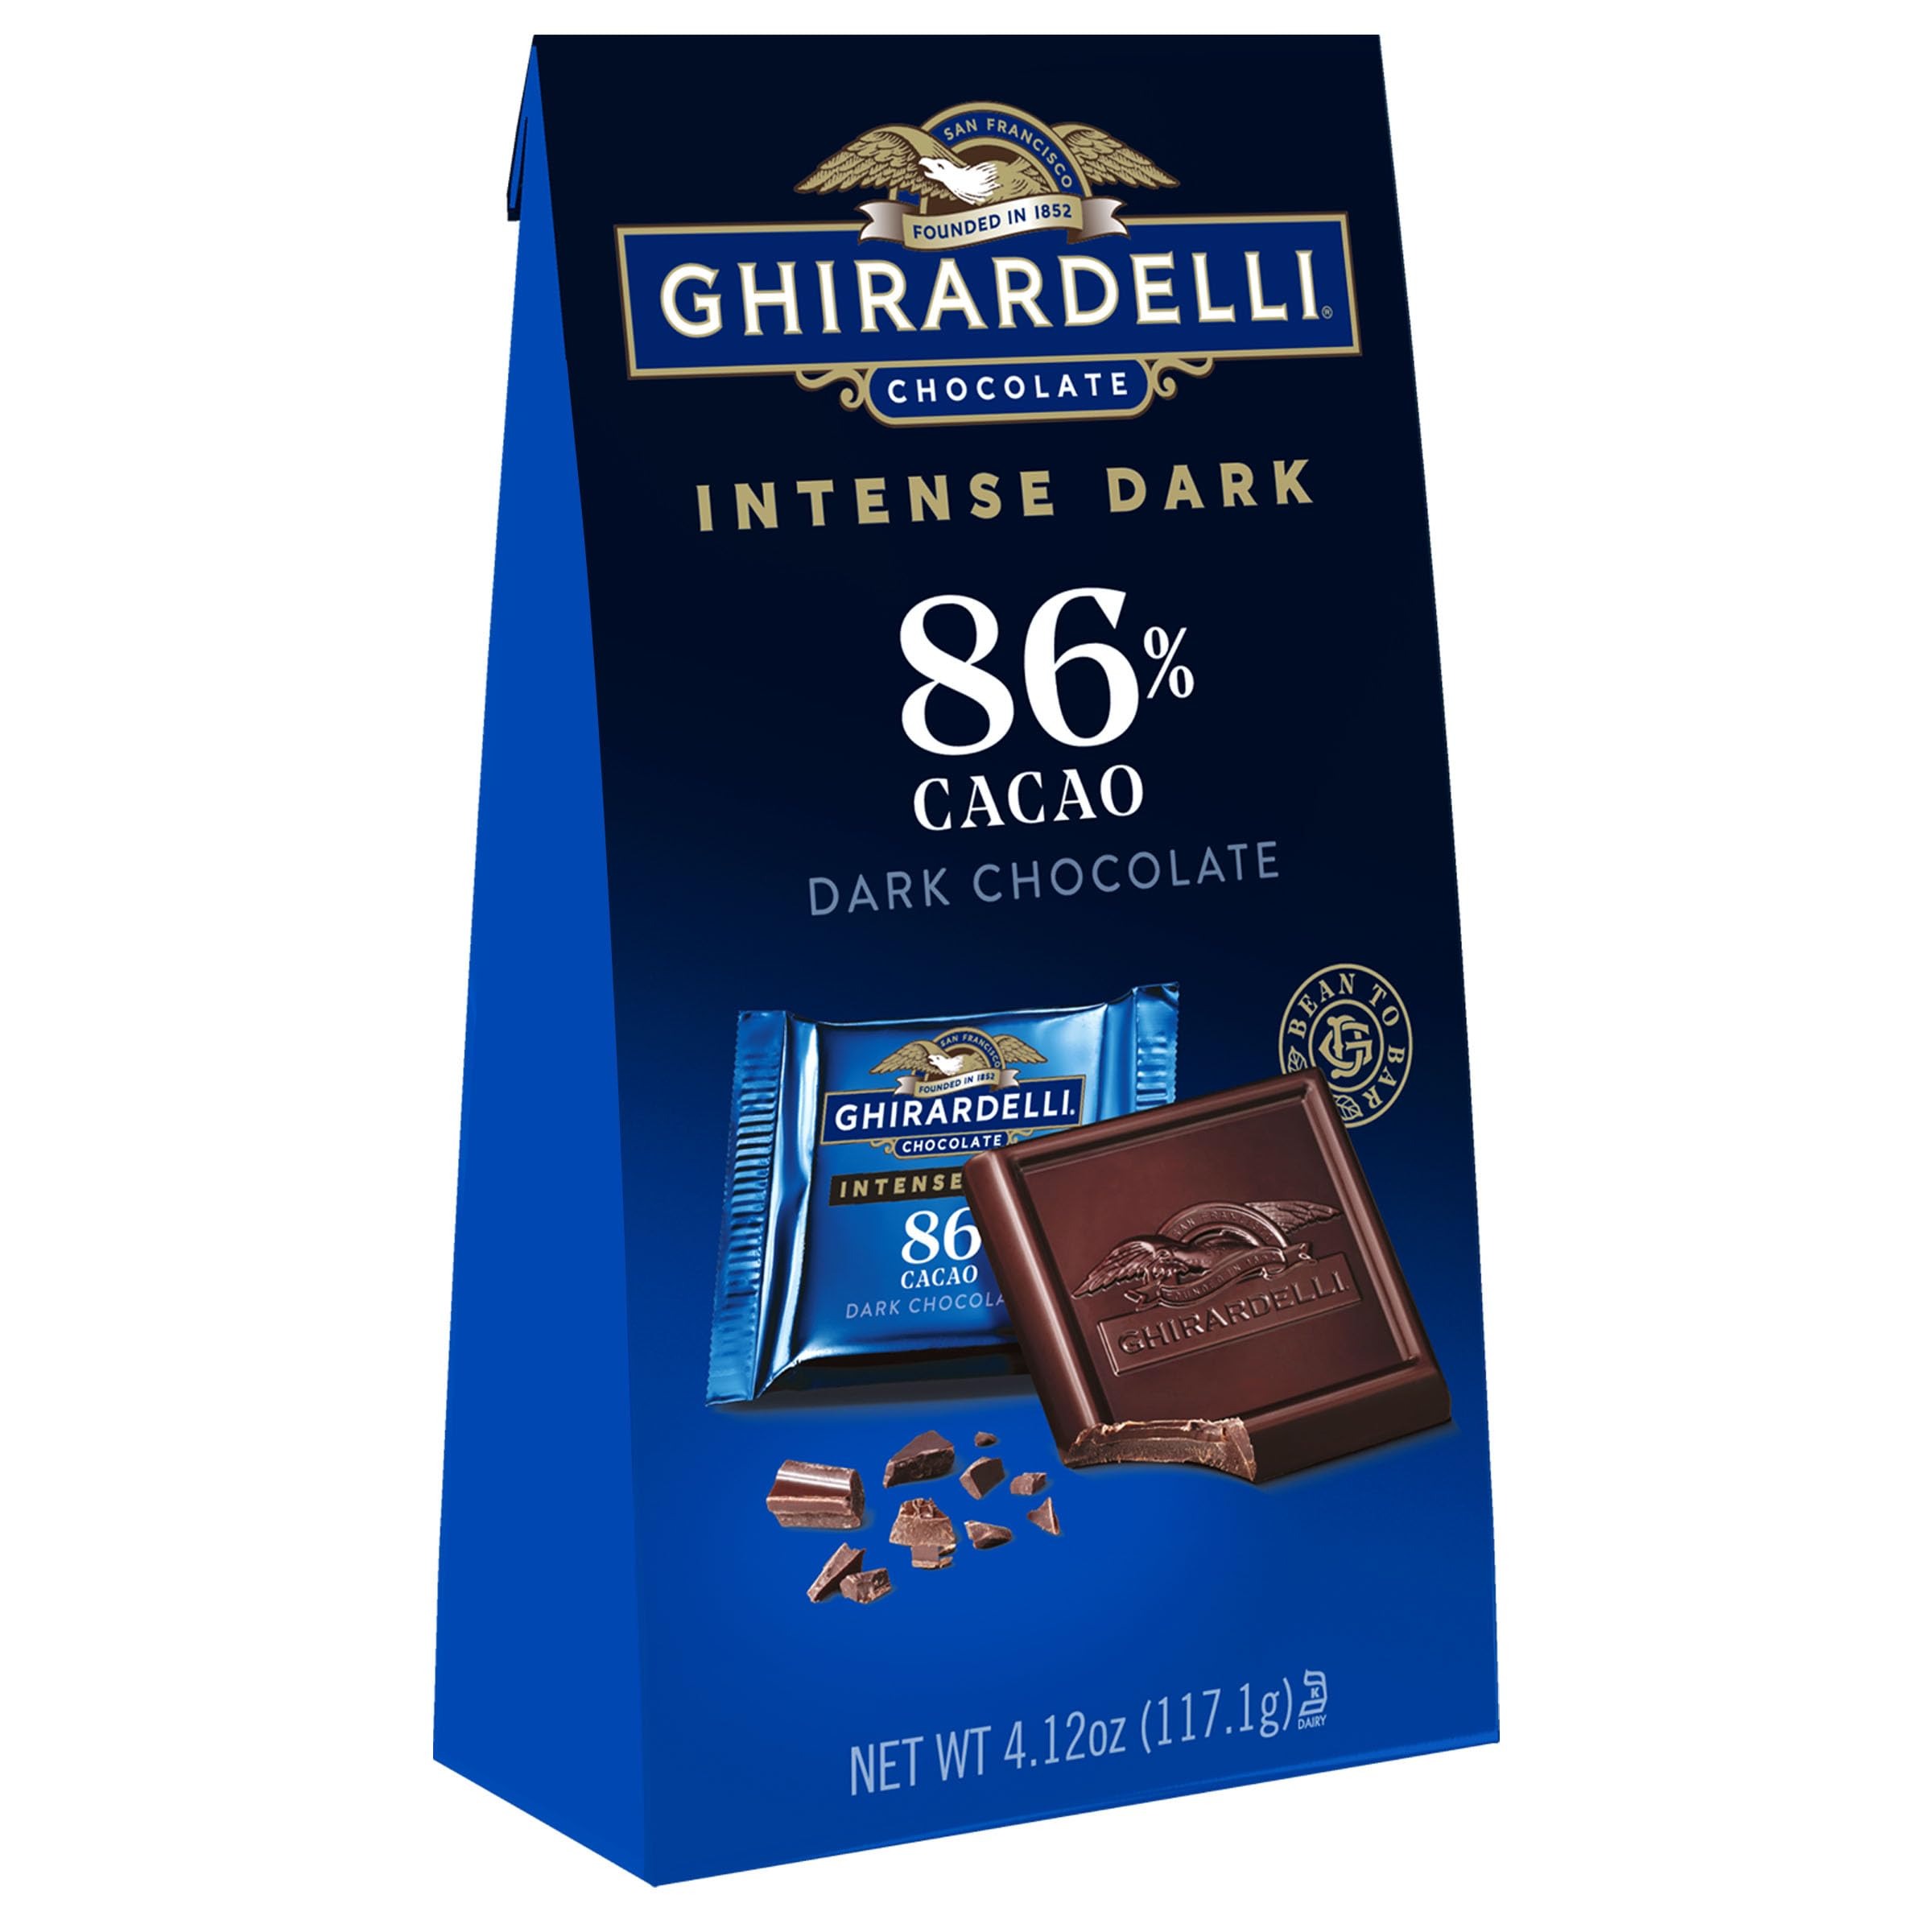
Item Name: GHIRARDELLI Intense Dark Chocolate SQUARES, 86% Cacao, 4.12 oz Bag (Pack of 6)
Bullet Point 1: Six (6) 4.12 oz bags of GHIRARDELLI Intense Dark Chocolate SQUARES, 86% Cacao
Bullet Point 2: Discover intensely delicious individually wrapped chocolate squares with subtle flavors of dark cherries and dried plums
Bullet Point 3: GHIRARDELLI SQUARES are the ultimate indulgence, party food or gift
Bullet Point 4: Individually wrapped candy squares are pre-portioned
Bullet Point 5: GHIRARDELLI chocolate is crafted with high quality cocoa beans and premium ingredients that are skillfully blended for intensely delicious results
Bullet Point 6: This GHIRARDELLI product is certified kosher
Value: 24.7
Unit: Ounce

Price: 20.99